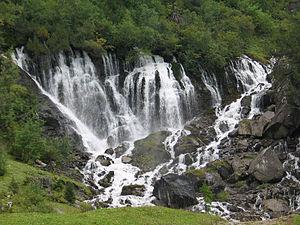
Les 7 fontaines de la Simme constituent une curiosité naturelle située à Lenk im Simmental en Suisse. Elle correspondent à une fontaine karstique de la Simme. Le cours d'eau jaillit d'une paroi au pied des Wildstrubel vers 1 450 m comme s'il sortait de 7 fontaines. En fait, ces sources sont alimentées par le glacier de la Plaine Morte situé à environ 3 km et 1 300 m plus haut.